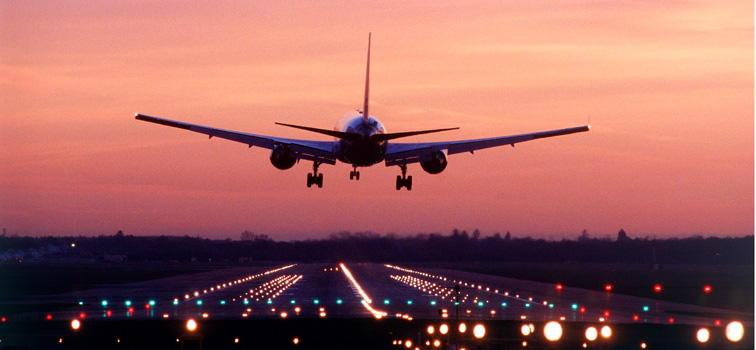
Fire: no
Smoke: no